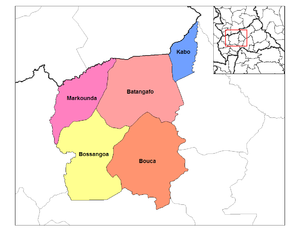
Les préfectures de République centrafricaine sont divisées en 72 sous-préfectures listées ci-dessous par préfectures. Les sous-préfectures étaient appelées cercles, subdivisions, et enfin districts.